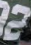
Number: 2